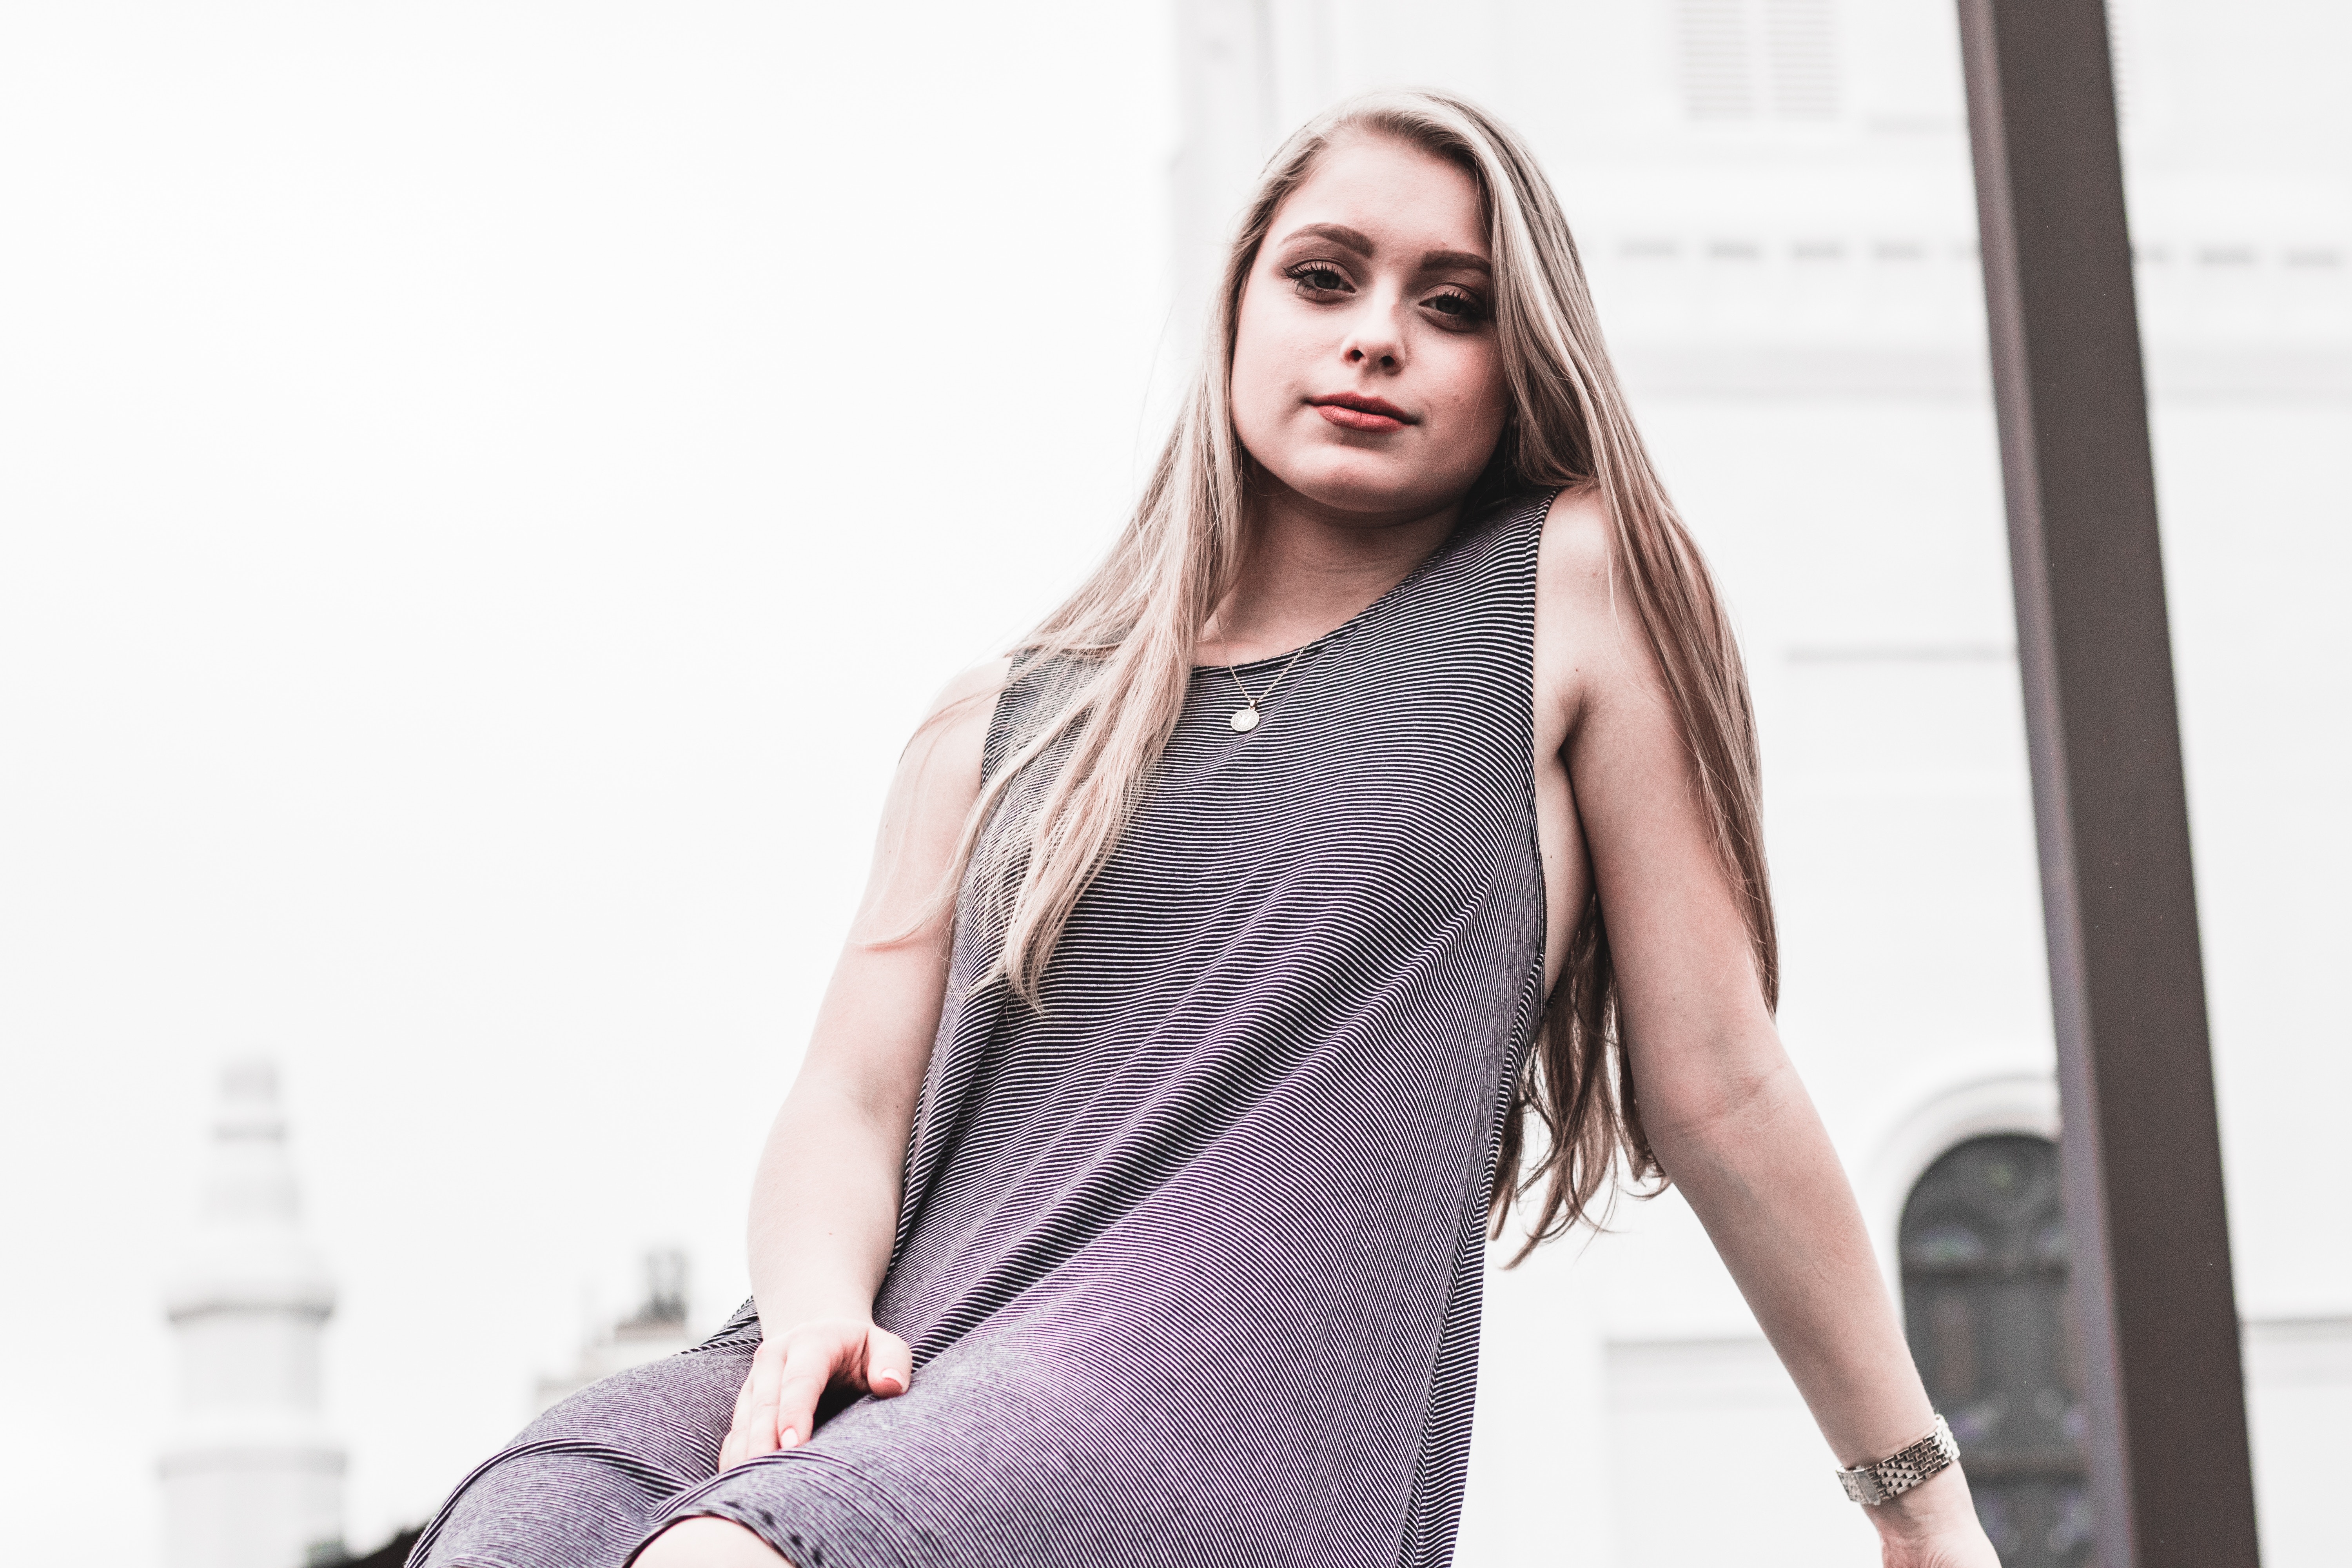
hair, photography, leg, singer, model, spring, fashion, hairstyle, long hair, human body, dress, beauty, photo shoot, brown hair, portrait photography, supermodel